Highway of Tears

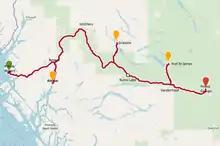
Highway of Tears corridor including some paved egresses from outlying communities to Highway 16.

The Highway of Tears is a corridor of Highway 16 between Prince George and Prince Rupert in British Columbia, Canada, which has been the location of crimes against many women, beginning in 1969 when the highway was completed. The phrase was coined during a vigil held in Terrace, British Columbia in 1998, by Florence Naziel, who was thinking of the victims' families crying over their loved ones. There are a disproportionately high number of Indigenous women on the list of victims, hence the association with the Missing and Murdered Indigenous Women (MMIW) movement.